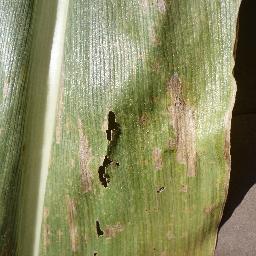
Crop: corn
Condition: (maize)_cercospora_spot_gray_spot